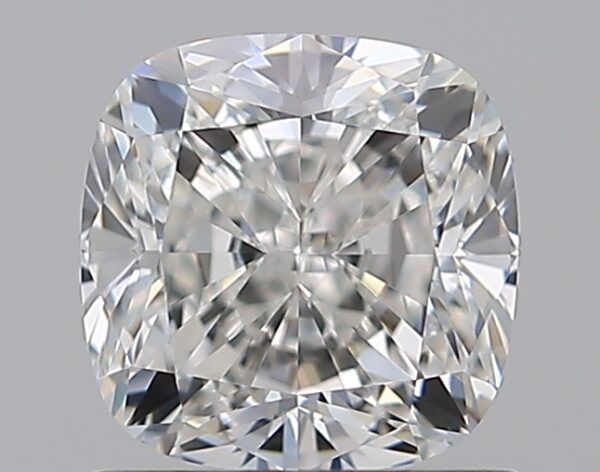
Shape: cushion
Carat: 1.02
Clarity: VVS2
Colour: H
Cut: EX
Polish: EX
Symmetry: EX
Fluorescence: F
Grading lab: GIA
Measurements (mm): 5.57 x 5.52 x 3.84